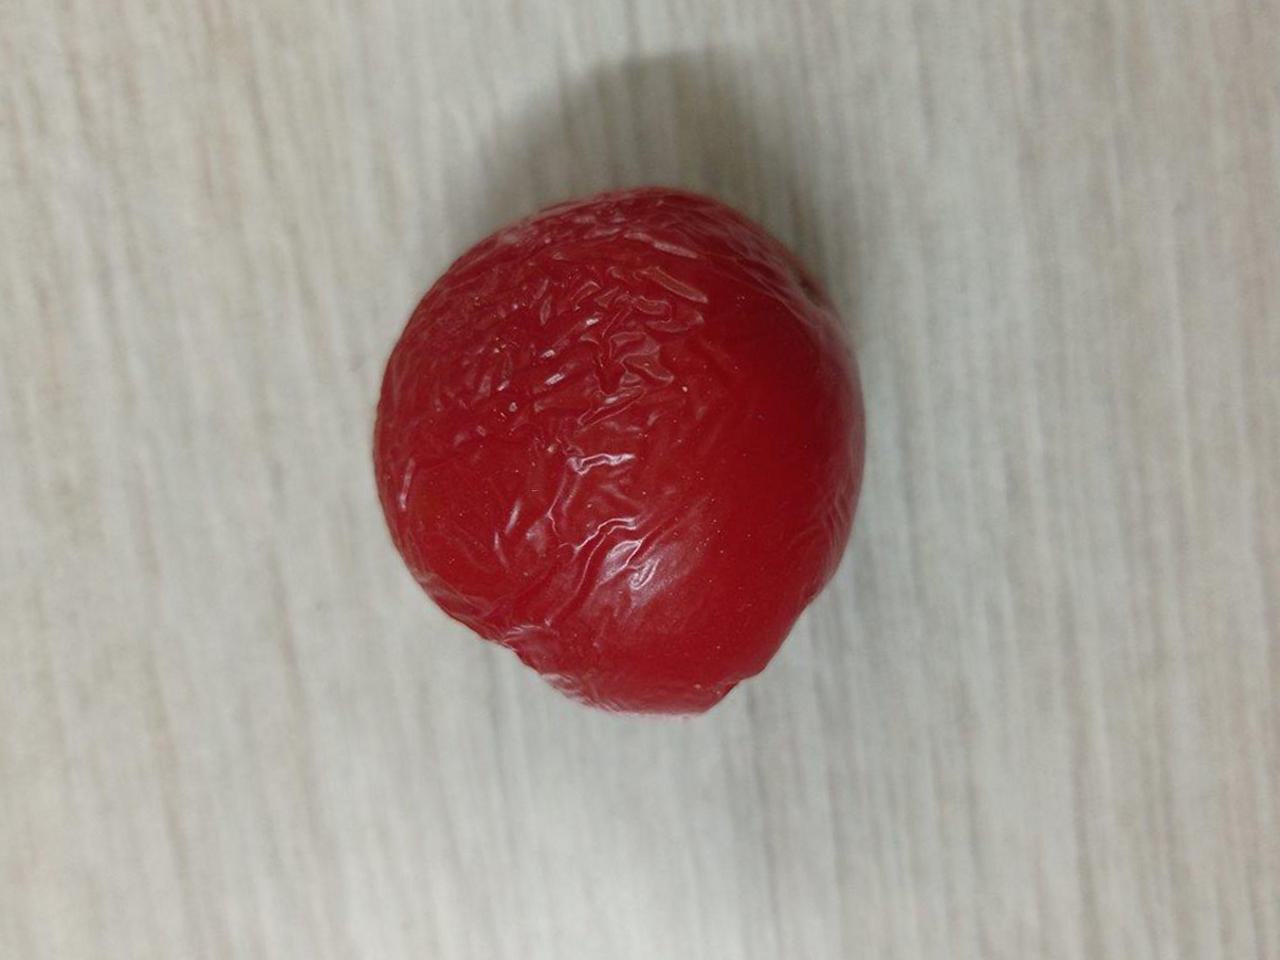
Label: Rotten